Encounters in the Deep

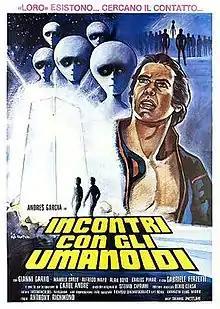
Italian theatrical release poster

Encounters in the Deep (also known as "Uragano sulle Bermude – L'ultimo S.O.S." – ), is a 1979 Italian / Spanish / Mexican film directed by Tonino Ricci (as Anthony Richmond) and starring Andrés García, Gianni Garko and Gabriele Ferzetti.